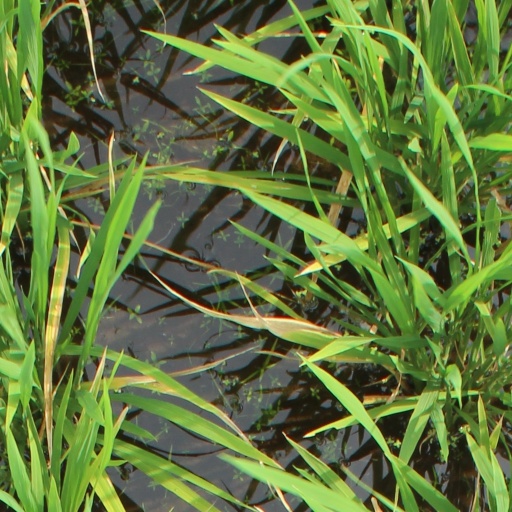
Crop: rice